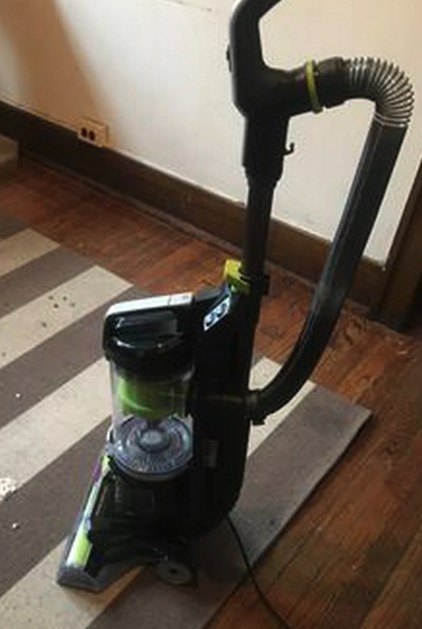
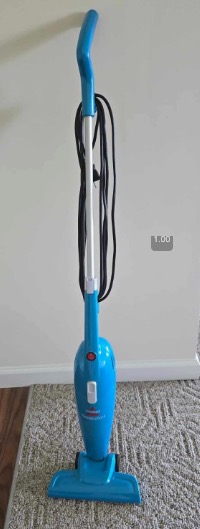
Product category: items_vacuum
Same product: no